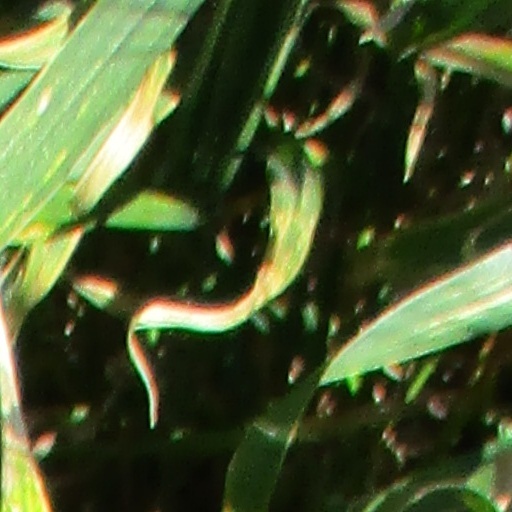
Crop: wheat